Uttar Pradesh Metro Rail Corporation

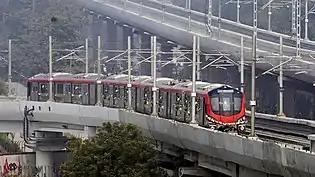
The Lucknow Metro The first metro operated by UPMRC.

The LMRC was formed as a special purpose vehicle by the Government of Uttar Pradesh in 2013 to build and operate the Lucknow Metro.